Arcis-sur-Aube

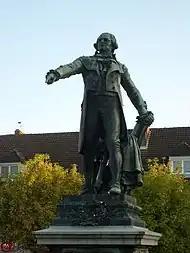
The statue of Danton in 2007

Honoré de Balzac made Arcis-sur-Aube part of his novel "Le Député d'Arcis" (The Member for Arcis), left unfinished at his death and completed by Charles Rabbou. Arcis-sur-Aube was also the place of action in "Une ténébreuse affaire" (A murky affair) written in 1844.